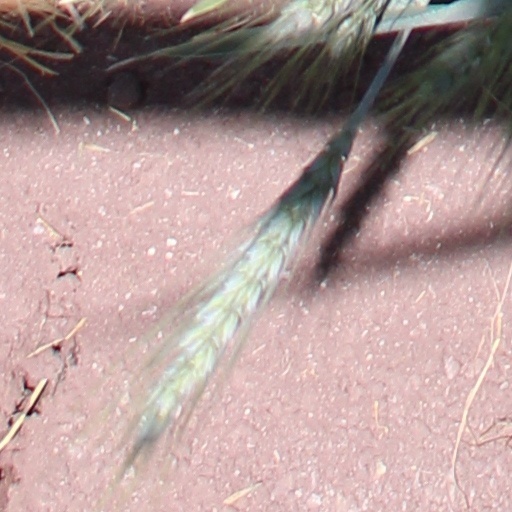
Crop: wheat